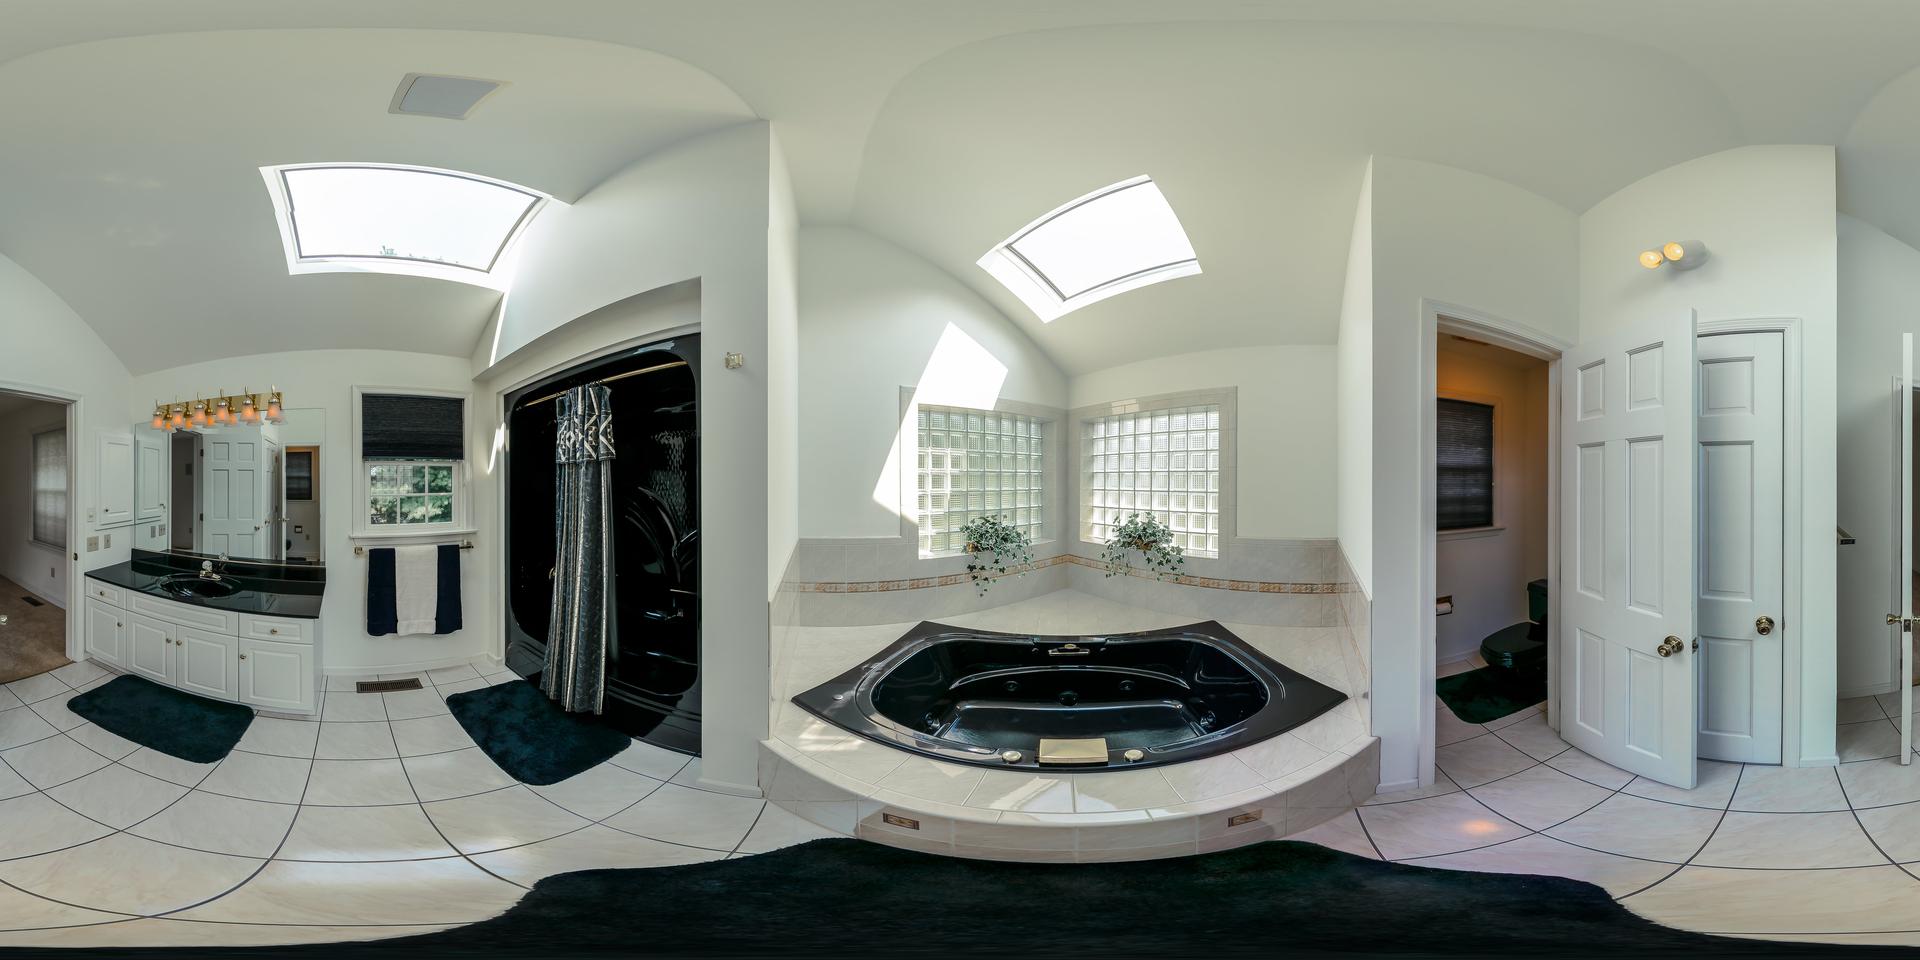
Referred object: the black patterned shower curtain

Referred object: the black whirlpool tub